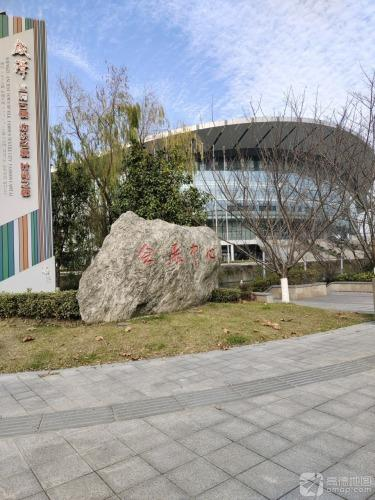
地标名称：盛泽国际会展中心
所在城市：苏州市·吴江区